Verano de Escándalo (2022)

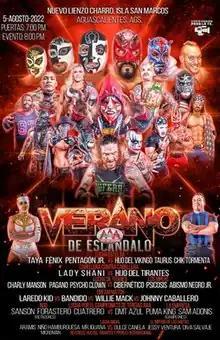
Promotional poster featuring various AAA "luchadores" and "luchadoras"

Verano de Escándalo (Spanish for "Summer of Scandal") was a major professional wrestling event that was produced by the Mexican Lucha Libre AAA Worldwide (AAA) promotion, which took place on August 5, 2022, at Arena San Marcos in Aguascalientes, Mexico. The Verano de Escándalo event is a regular summer event for AAA since 1997, with the promotion only skipping the event in 2012, 2013, 2016, and 2020. The 2022 event marked the 22nd time AAA has used that name for an event.